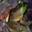
Label: frog